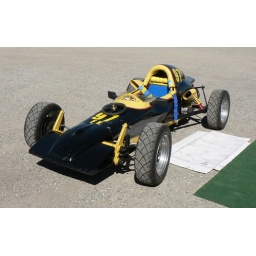
1974 Lynx formula vee[this car didn't race with the Calgary Vintage Racing Club, was spotted racing in regular racing clases]